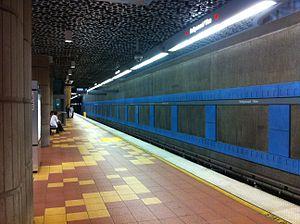
Hollywood/Vine est une station du métro de Los Angeles desservie par les rames de la ligne B et située à Hollywood, quartier de Los Angeles, en Californie.